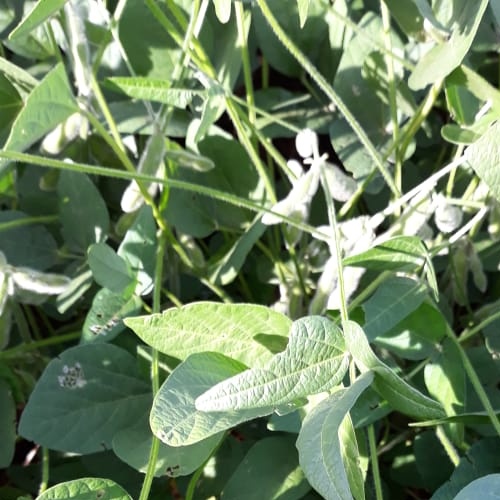
Label: Caterpillar